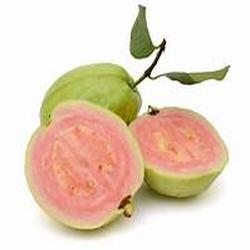
Label: Guava